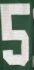
Number: 5